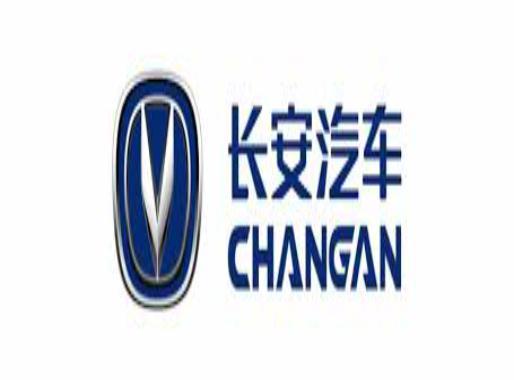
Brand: chang'an-1
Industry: Transportation